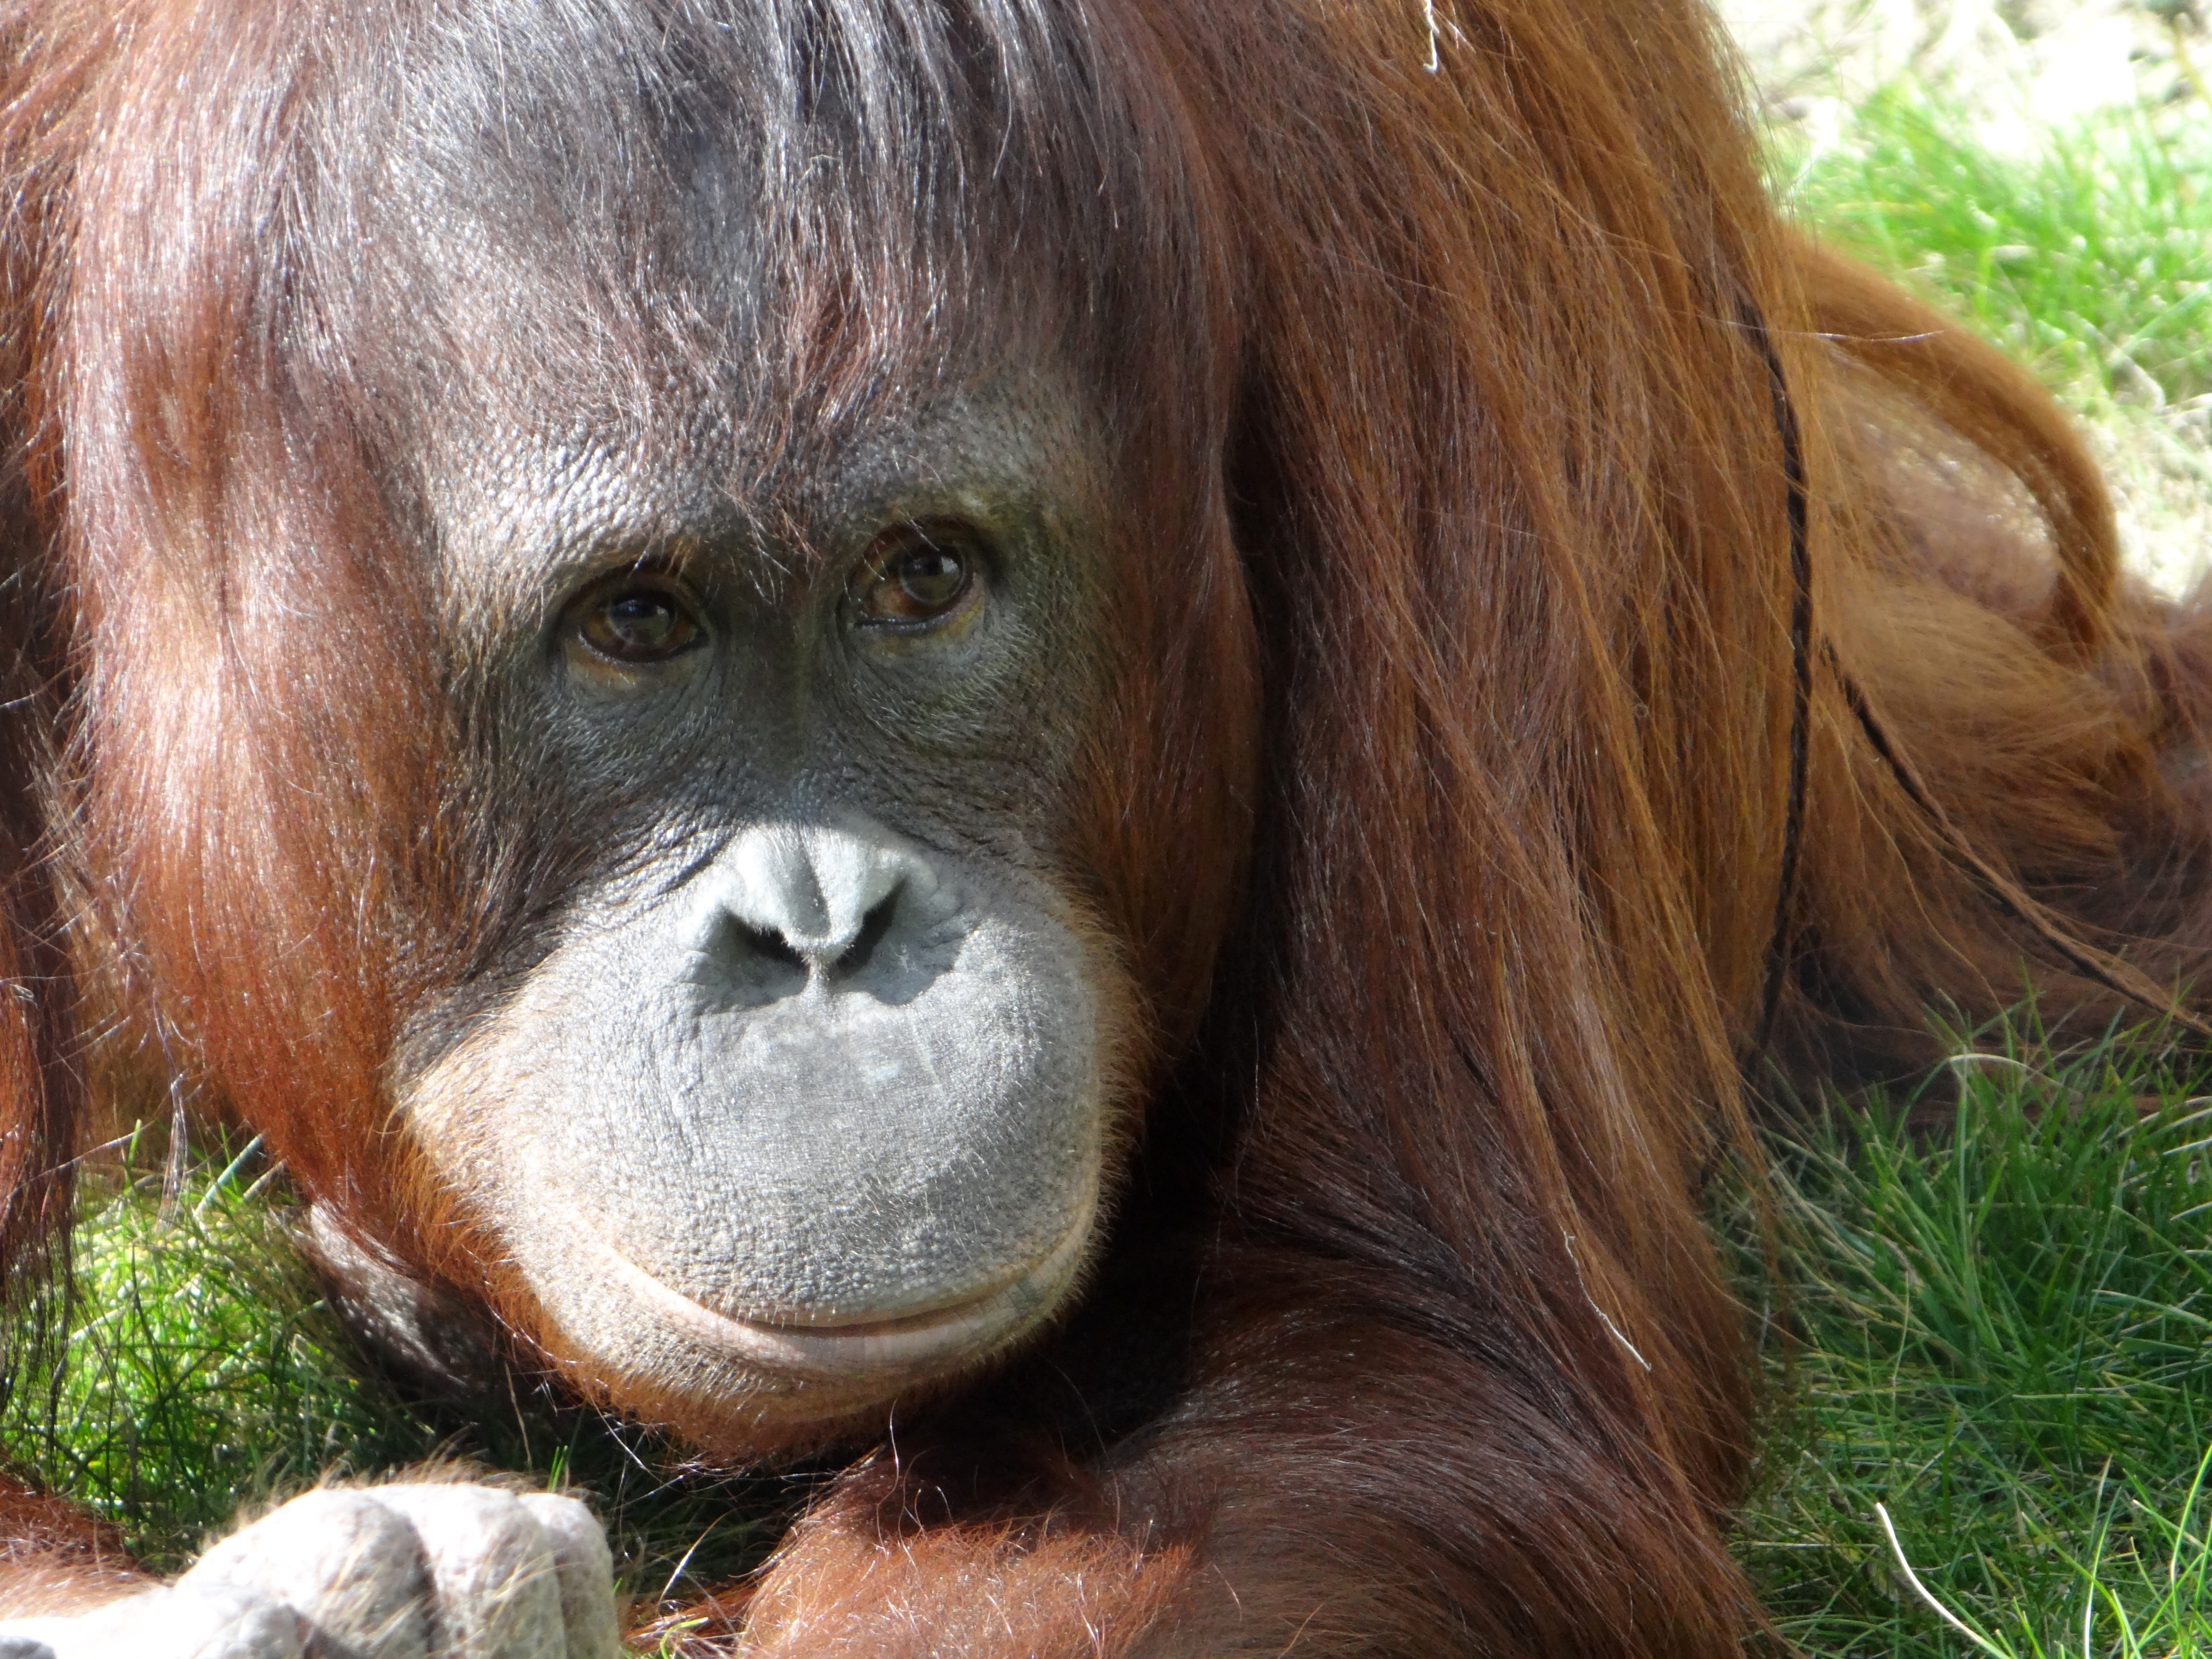
animal, wildlife, zoo, mammal, human, thoughtful, monkey, fauna, primate, nose, orangutan, vertebrate, primates, animal portrait, orang utan, western gorilla, great ape, common chimpanzee